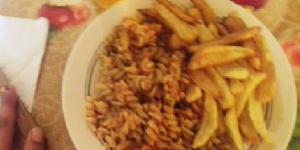
espirales con atun y tomate